Pokémon Brilliant Diamond and Shining Pearl

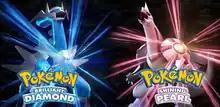

and are 2021 remakes of the 2006 Nintendo DS role-playing video games "Pokémon Diamond" and "Pearl". The games are part of the eighth generation of the "Pokémon" video game series and were developed by ILCA and published by Nintendo and The Pokémon Company for the Nintendo Switch. The promotional material described these games as being faithful remakes of "Pokémon Diamond" and "Pearl". The games were released on 19 November 2021. They were announced as part of the 25th anniversary event, alongside "".